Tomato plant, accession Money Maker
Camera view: bottom (45 deg); turntable rotation: 210 degrees
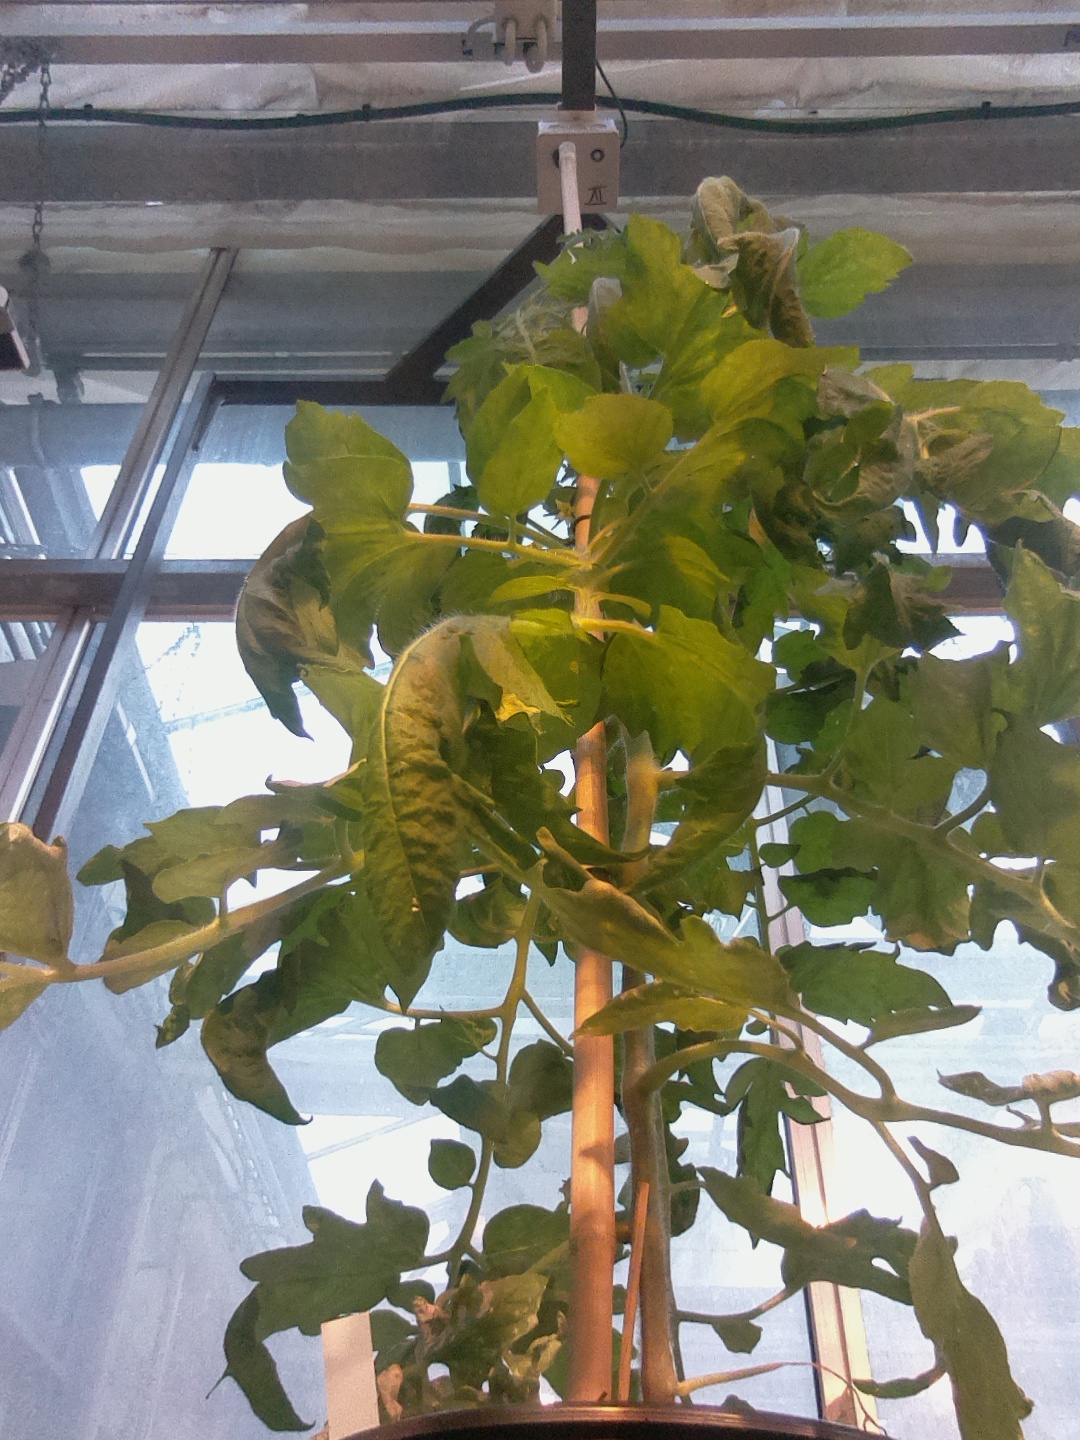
BBCH growth stage 69: End of flowering, 90%-100% of flowers open, more petals falling